CKYE-FM

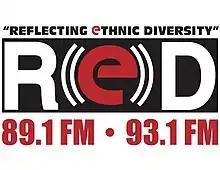
Original logo

Initial approval for a new ethnic radio station in Vancouver was granted on 21 July 2005 by the Canadian Radio-television and Telecommunications Commission (CRTC). The station signed on the air on February 1, 2006.